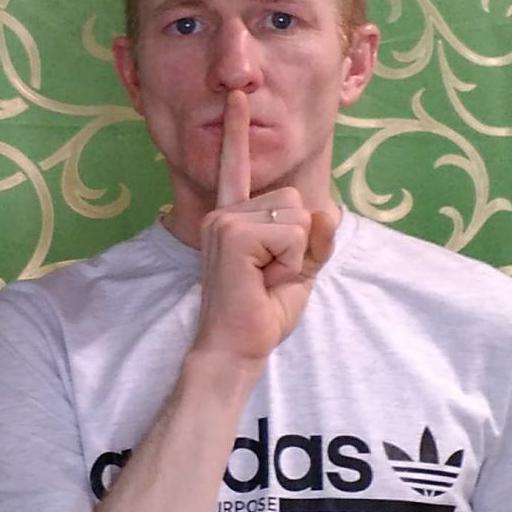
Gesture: mute